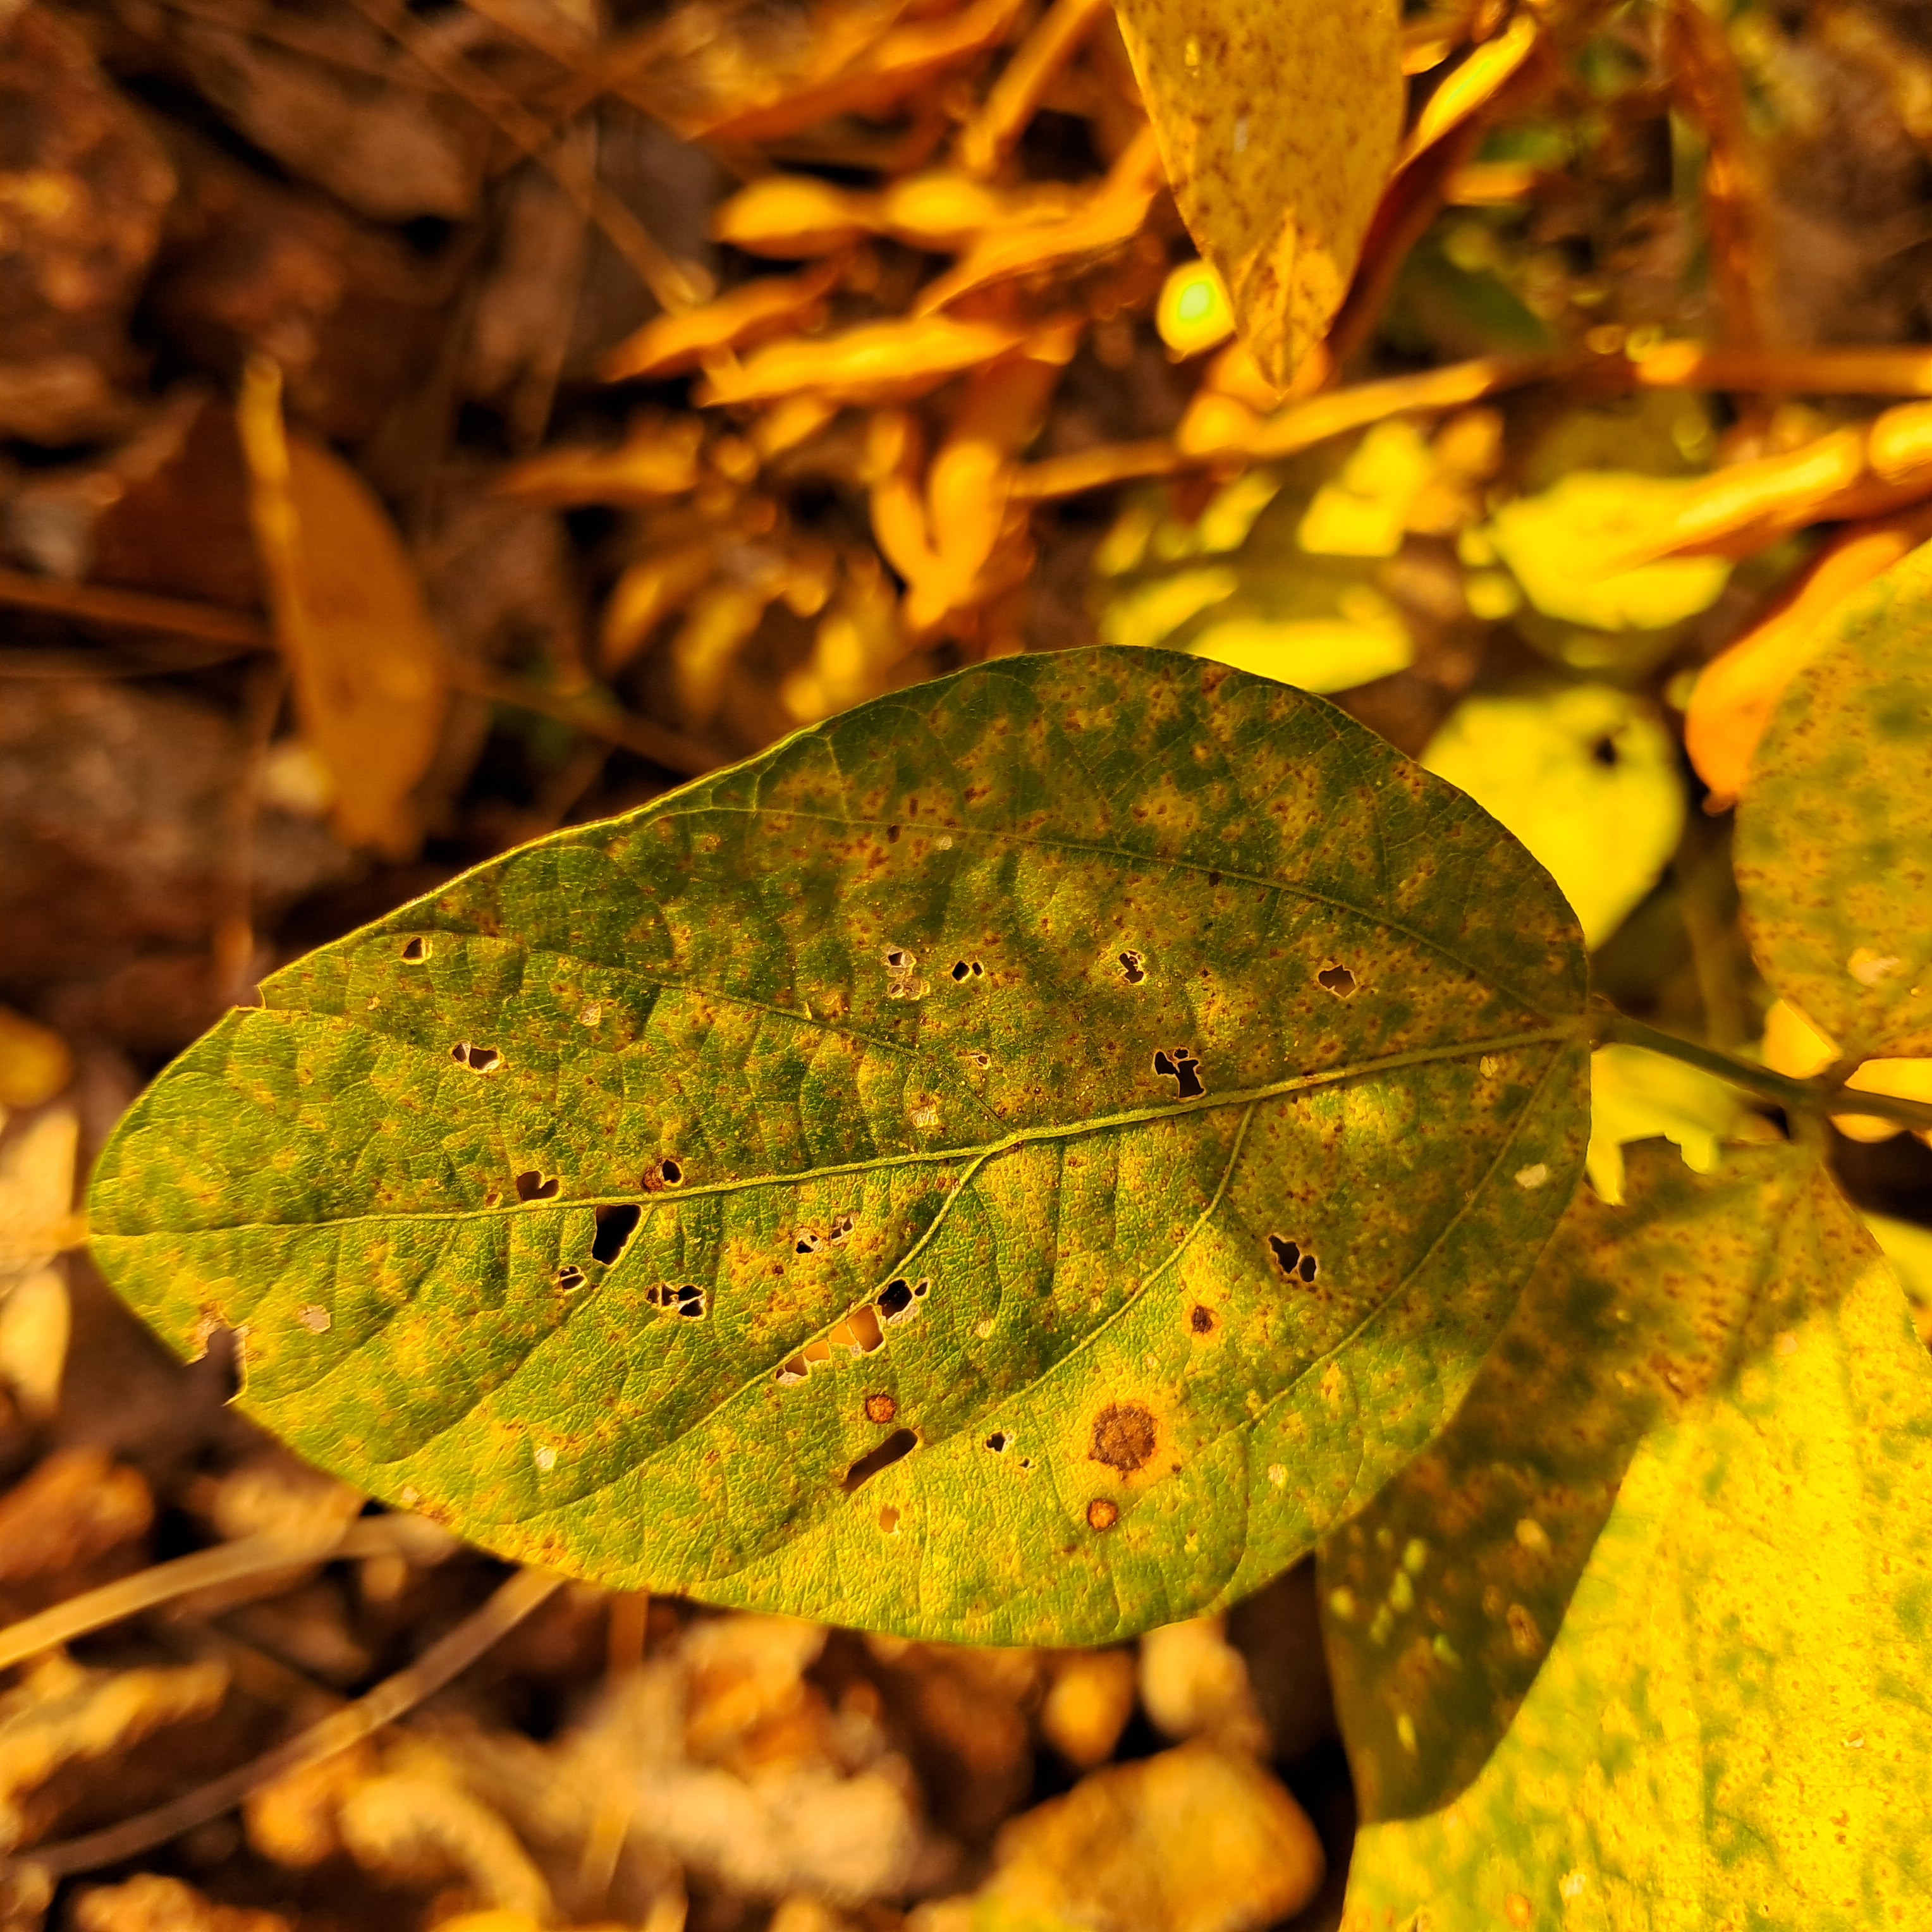
Label: Spectoria_Brown_Spot